Flag carrier

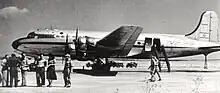
A Douglas DC-4 owned and operated by El Al - the flag carrier of Israel - in 1948

The term "flag carrier" is a legacy of the early days of commercial aviation when governments often took the lead by establishing state-owned airlines because of the high capital costs of running them. However, not all such airlines were government-owned; Pan Am, TWA, Cathay Pacific, Union de Transports Aériens, Canadian Pacific Air Lines and Olympic Airlines were all privately owned, but were considered to be flag carriers as they were the "main national airline" and often a sign of their country's presence abroad.